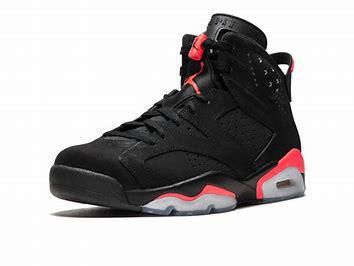
Brand: Jordan
Model: 6 Retro